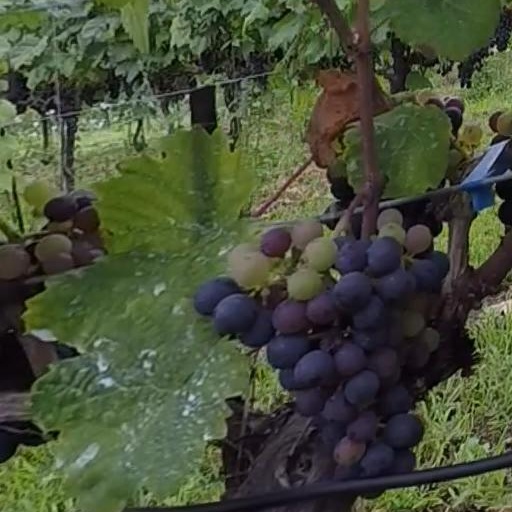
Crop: grape